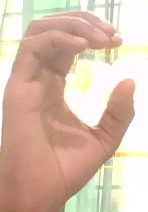
ASL sign: C